Denisovan

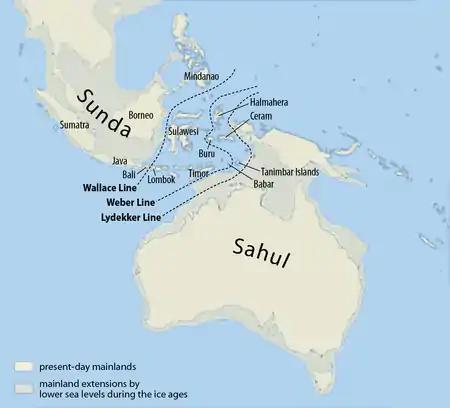
Denisovans appear to have crossed the Wallace Line.

Sequenced mitochondrial DNA (mtDNA), preserved by the cool climate of the cave (average temperature is at freezing point), was extracted from Denisova 3 by a team of scientists led by Johannes Krause and Svante Pääbo from the Max Planck Institute for Evolutionary Anthropology in Leipzig, Germany. Denisova 3's mtDNA differs from that of modern humans by 385 bases (nucleotides) out of approximately 16,500, whereas the difference between modern humans and Neanderthals is around 202 bases. In comparison, the difference between chimpanzees and modern humans is approximately 1,462 mtDNA base pairs. This suggested that Denisovan mtDNA diverged from that of modern humans and Neanderthals about 1,313,500–779,300 years ago; whereas modern human and Neanderthal mtDNA diverged 618,000–321,200 years ago. Krause and colleagues then concluded that Denisovans were the descendants of an earlier migration of "H. erectus" out of Africa, completely distinct from modern humans and Neanderthals.